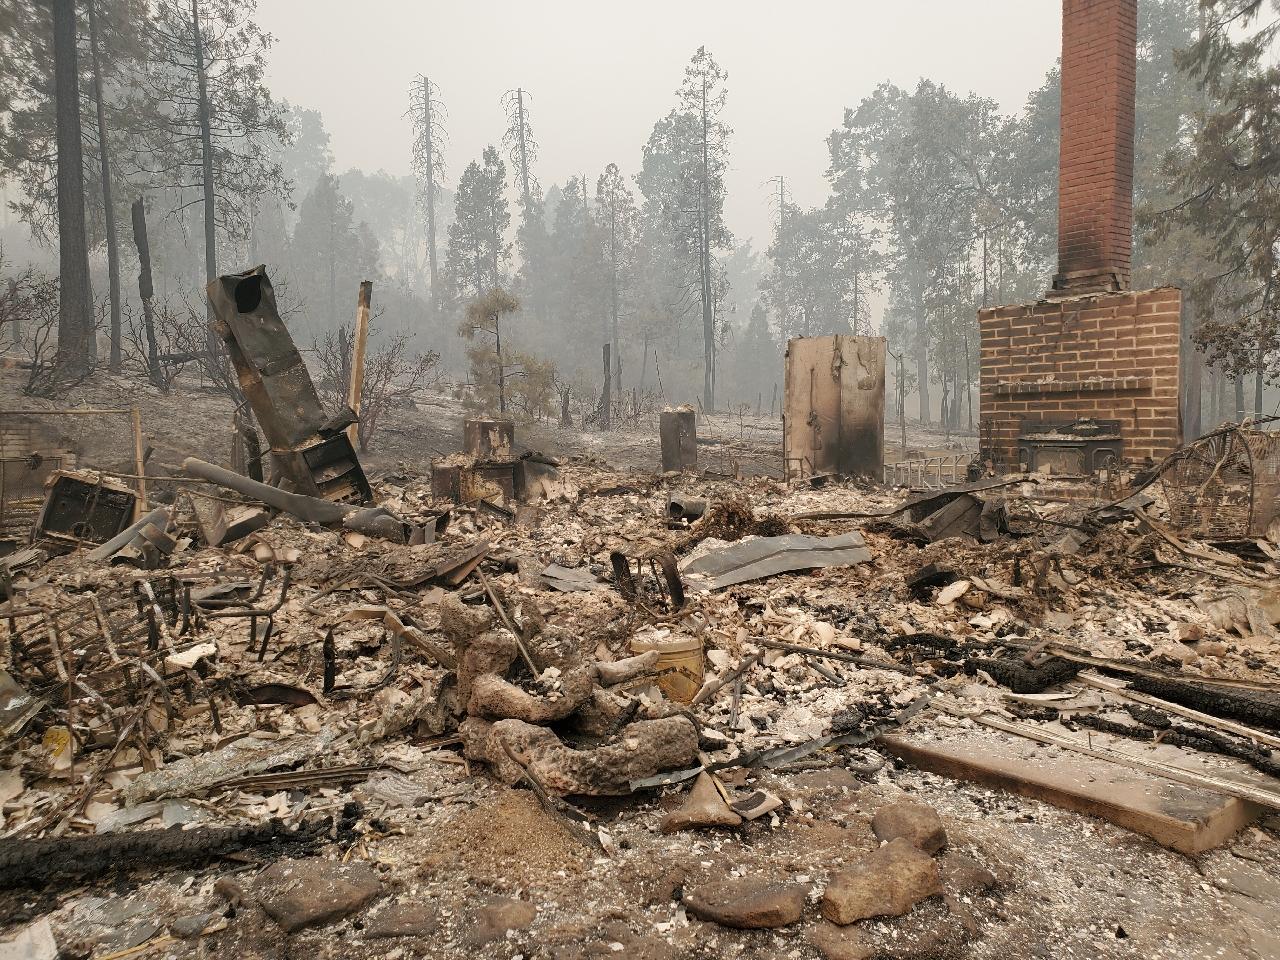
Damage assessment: destroyed